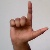
The image shows a hand gesture representing the letter 'L' in Indian Sign Language.